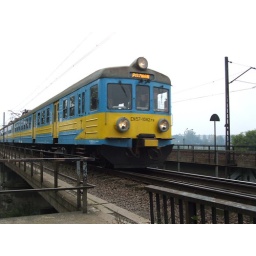
Passenger train from Wroclaw Glowny to Poznan passes bridge over Odra river